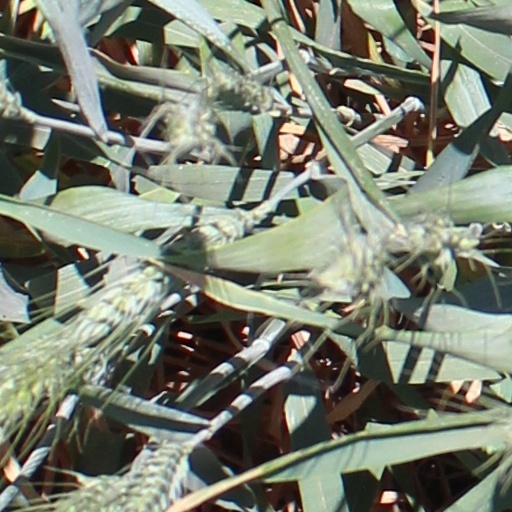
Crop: wheat